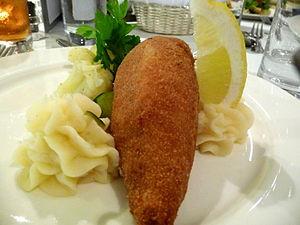
Le poulet à la mode de Kiev ou poulet à la kiévienne est une recette de blanc de poulet pressé et roulé autour de beurre à l'ail et aux herbes, puis pané et frit. Ce blanc de poulet peut aussi être servi en papillote.